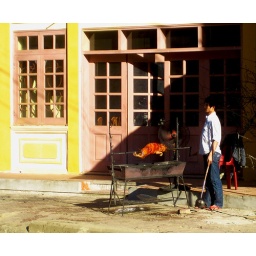
Man cooking a pig outside his house in Sa Pa.